Mole (animal)

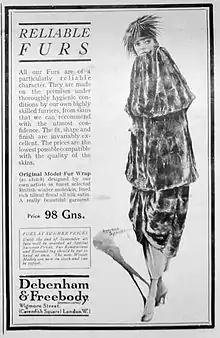
Advertisement in "Illustrated Sporting and Dramatic News", 1921

As marsupials, these moles are even more distantly related to true talpid moles than golden moles are, both of which belong to the Eutheria, or placental mammals. This means that they are more closely related to such existing Australian marsupials as kangaroos or koalas, and even to a lesser extent to American marsupials, such as opossums, than they are to placental mammals, such as golden or Talpidae moles.